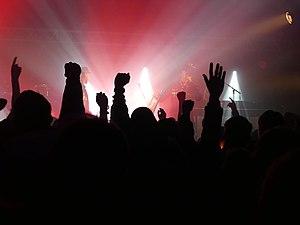
Veyracos 2018
Les Veyracomusies est un festival de musique, qui se déroule chaque année sur le week-end de l'ascension, à Veyrac au sein de l'agglomération de Limoges. La 34ème édition aurait dû se tenir du 20 au 23 mai 2020. Malheureusement, en raison des mesures sanitaires mises en place par le Gouvernement pour lutter contre l'épidémie de Covid-19, l'édition 2020 du festival est annulée.